Emma Knuckey

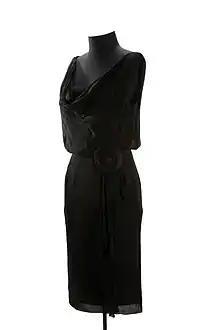
Silk chiffon dress designed by Valsean Simpson circa 1963–64. Made in Auckland New Zealand

Emma Cecilia Knuckey (née Campbell; 14 December 1912 – 12 December 1998) was a pioneering New Zealand fashion designer, known for her evening gowns. Her work is currently held at Auckland Museum, Te Papa and the MTG Hawke's Bay.